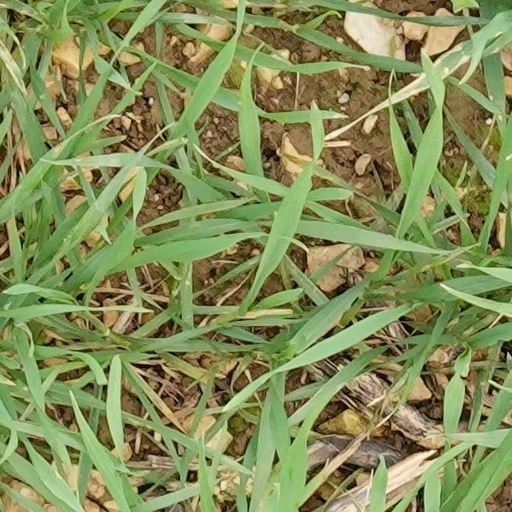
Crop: wheat